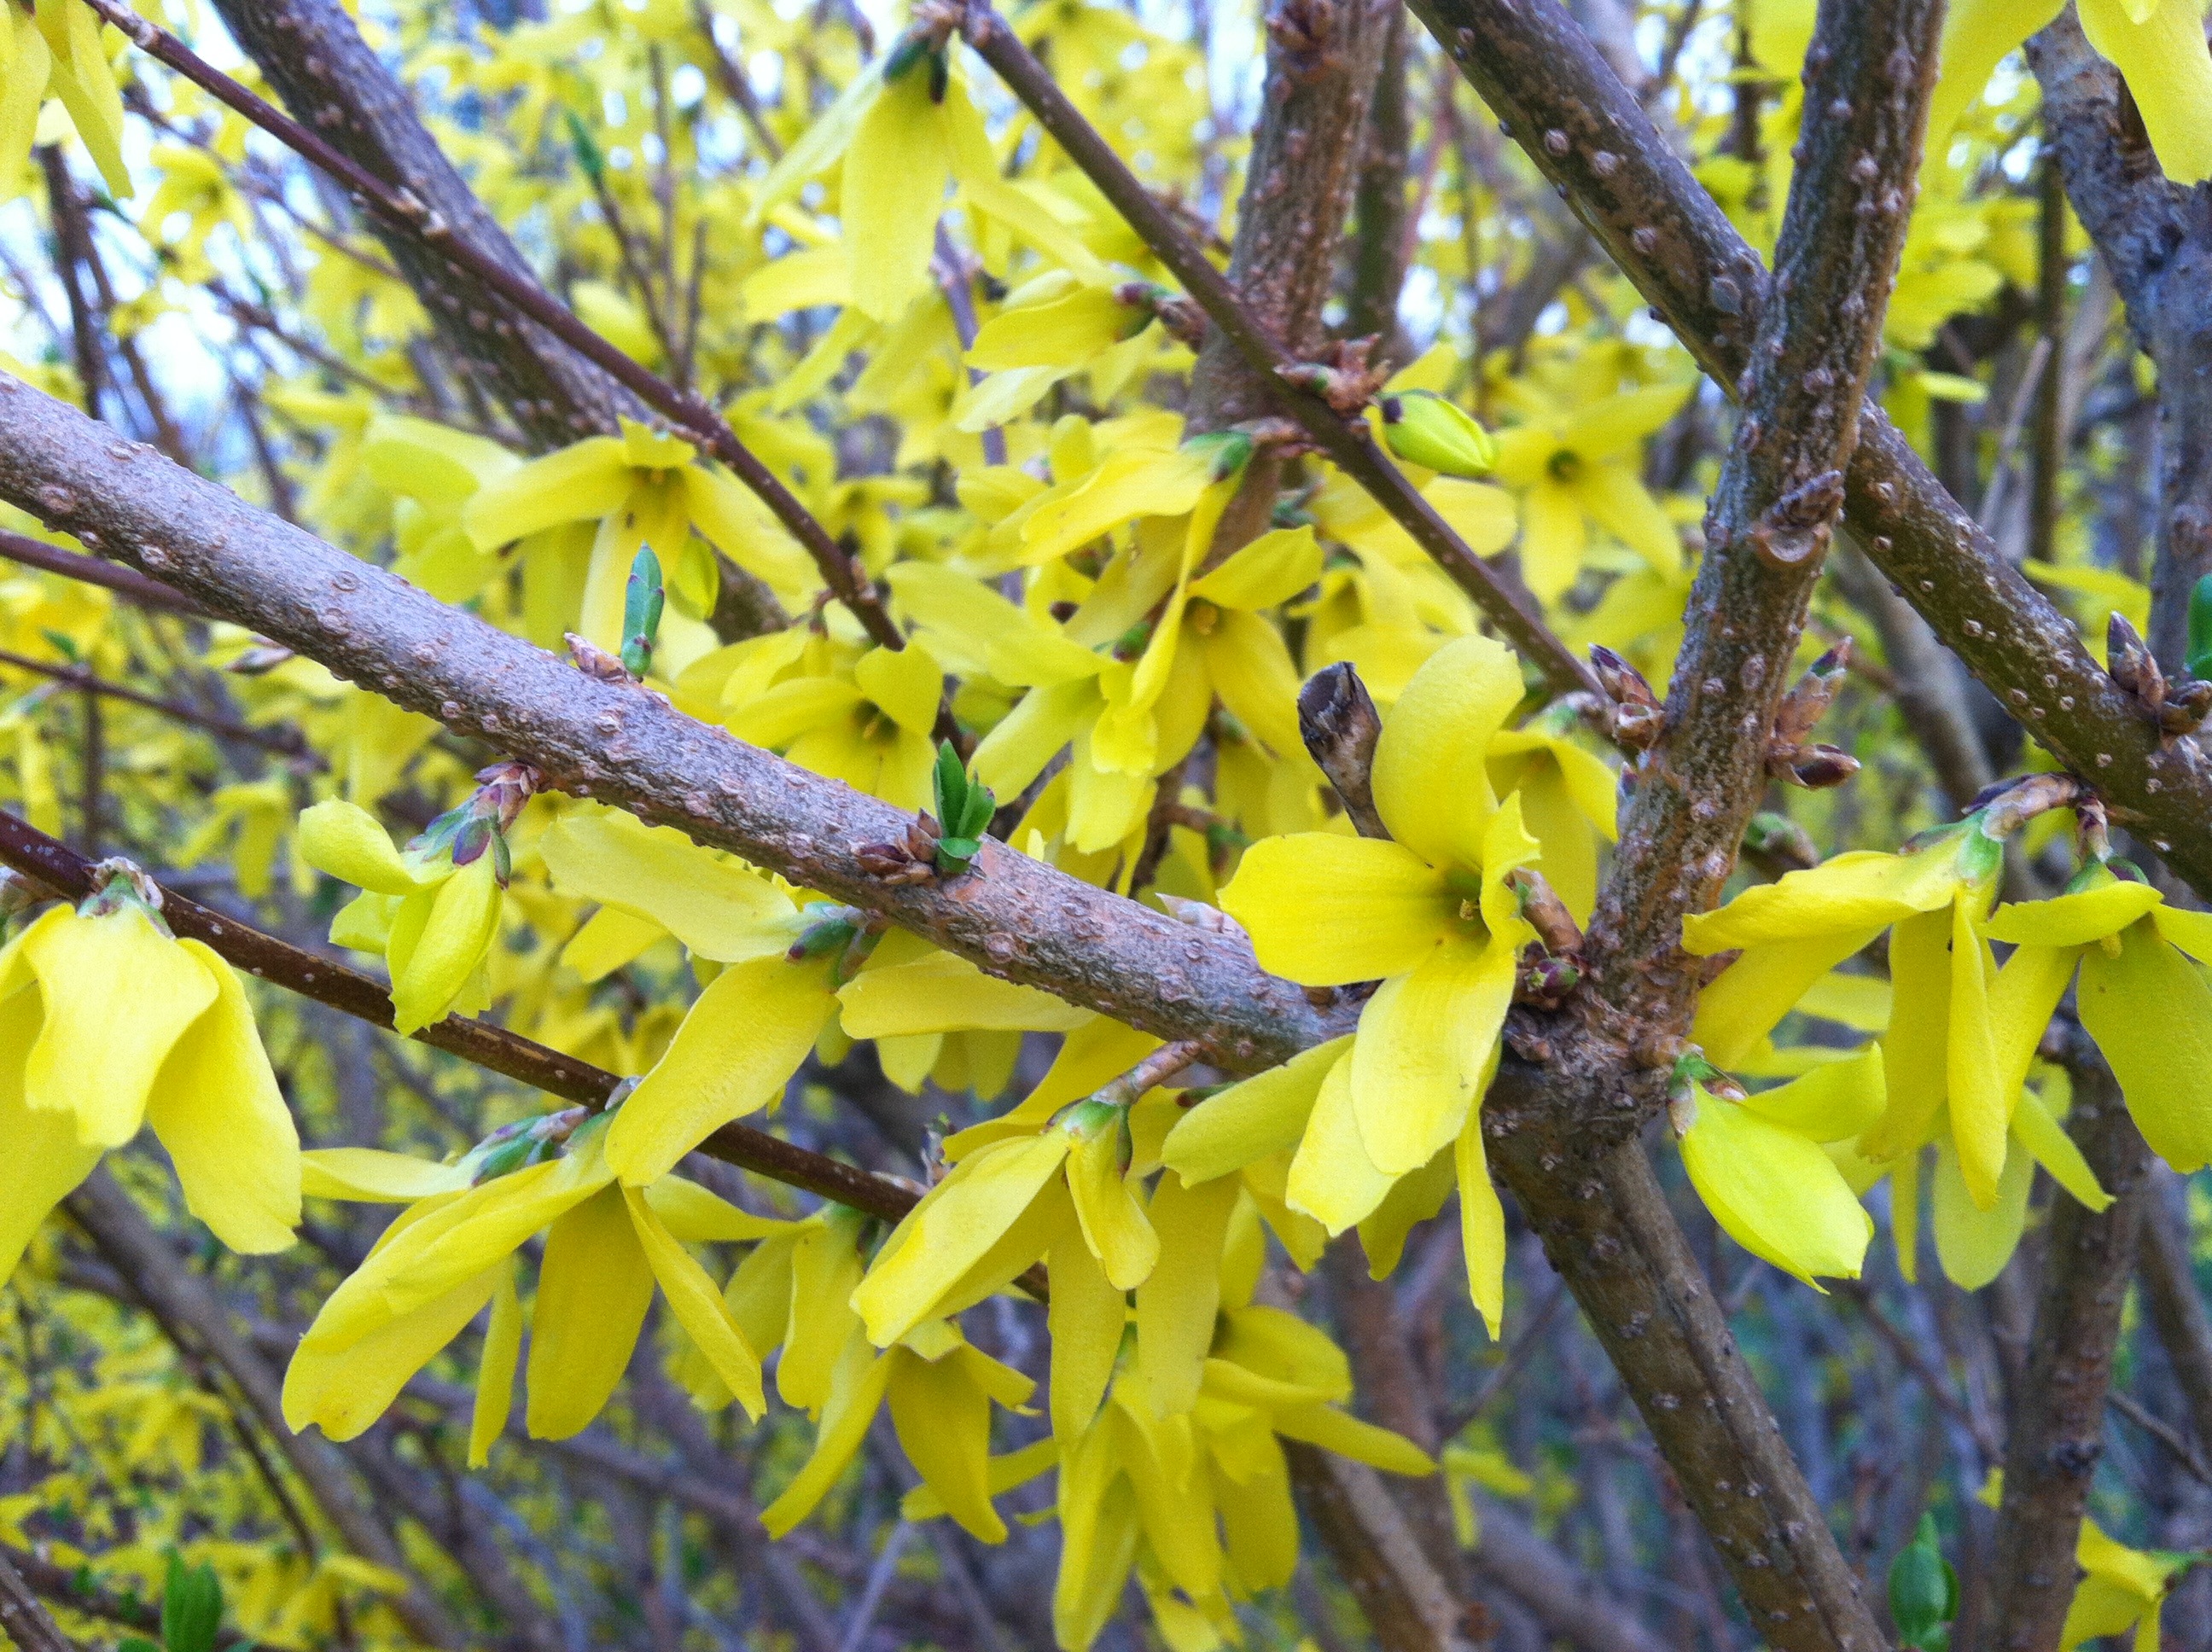
tree, nature, branch, blossom, plant, stem, sunlight, leaf, flower, bloom, floral, environment, green, herb, produce, natural, autumn, botany, yellow, agriculture, flora, season, botanical, plants, wildflower, flowers, flower bed, outdoors, vegetation, petals, shrub, wildflowers, forsythia, horticulture, yellow flowers, organic, flowering plant, spring blossoms, woody plant, land plant